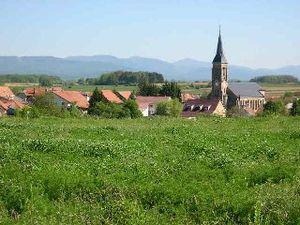
Village de Meroux (Territoire de Belfort) Photo prise en mai 2004 par LP90 Licence GFDL LP90 mai 2004
Meroux est une ancienne commune française située dans le département du Territoire de Belfort en région Bourgogne-Franche-Comté. Elle dépend du canton de Danjoutin. Ses habitants sont appelés les Méroutains.
La Communauté de l'Agglomération Belfortaine est une ancienne structure de coopération intercommunale du département du Territoire de Belfort et de la région Bourgogne-Franche-Comté.
Le Grand Belfort est une structure de coopération intercommunale du département du Territoire de Belfort et de la région Bourgogne-Franche-Comté. Le nom complet est Grand Belfort - Communauté d'Agglomération que l'on ne peut pas abréger.